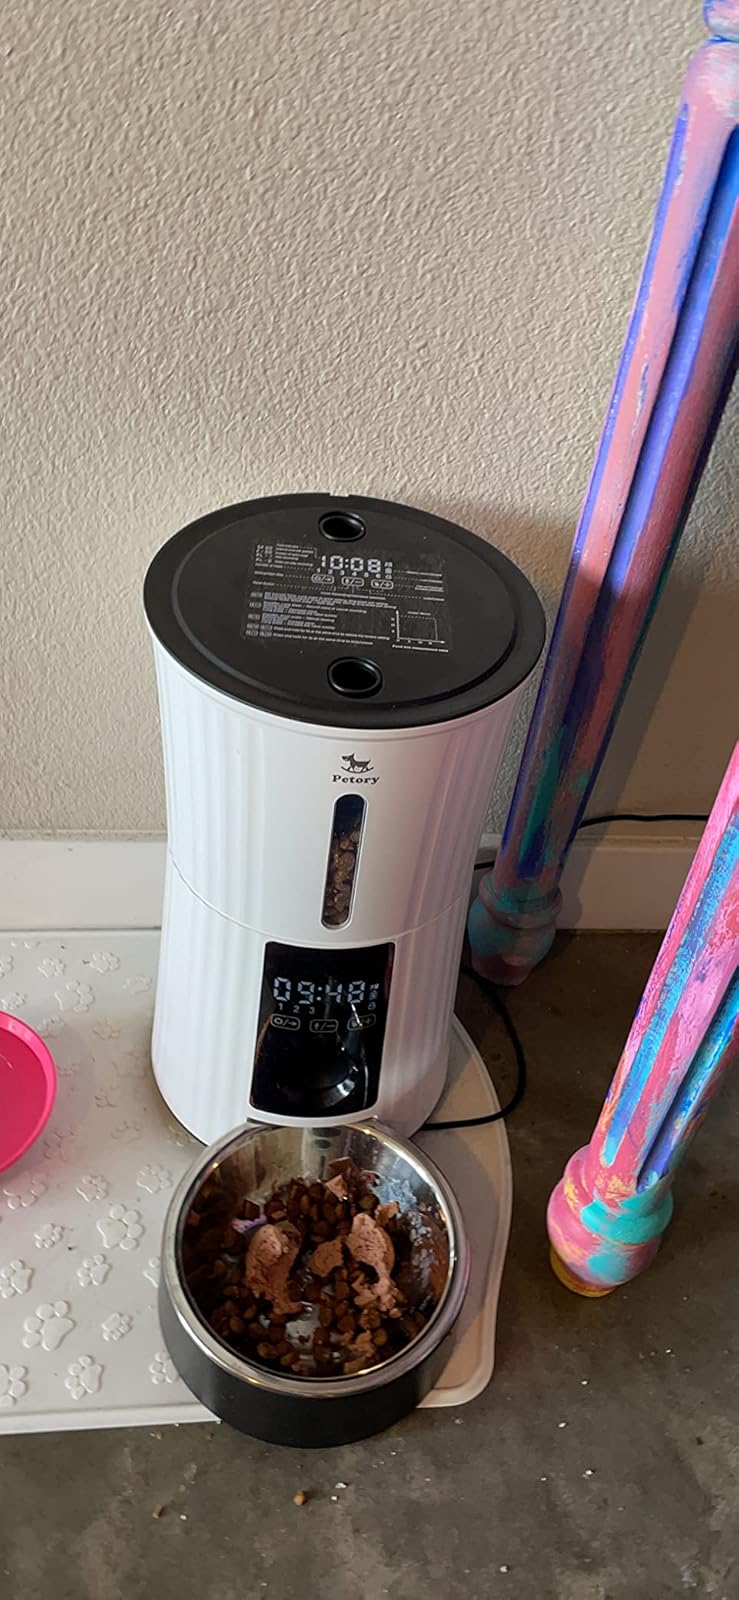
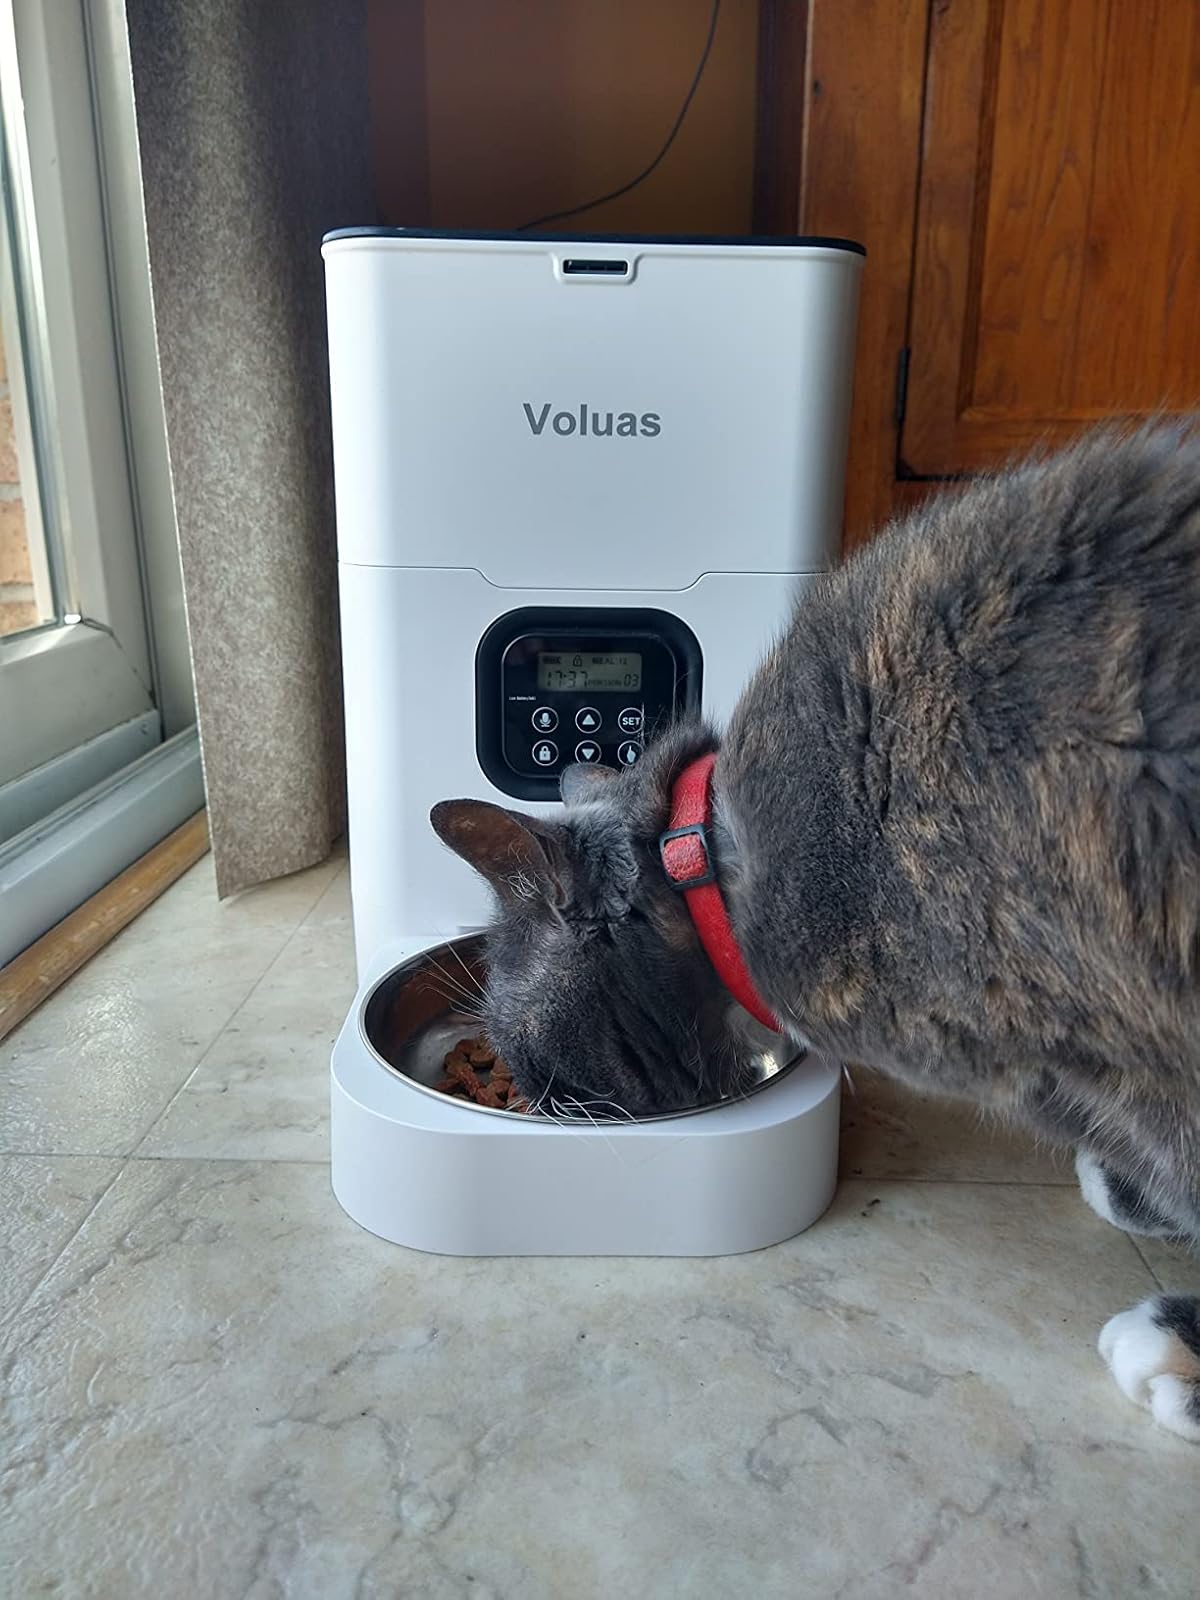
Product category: items_feeder
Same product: no